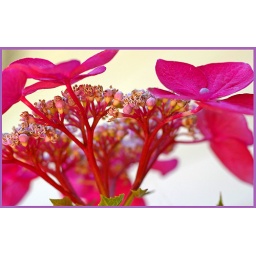
One of my favorite flowers; they were in front of the kitchen nook window when I was growing up.